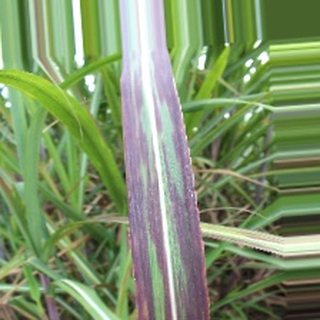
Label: sugarcane_bacterial_blight